Florida State Seminoles football

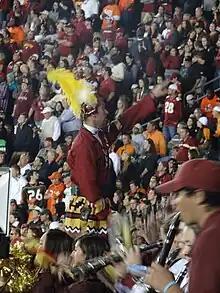
The Marching Chiefs hold the distinction of being the world's largest collegiate marching band, with upwards of 400 members.

224 Florida State players have been honored as All-American players with 39 being awarded as consensus All-Americans. Seven Florida State players have been two-time consensus All-Americans.